The Power of Nightmares

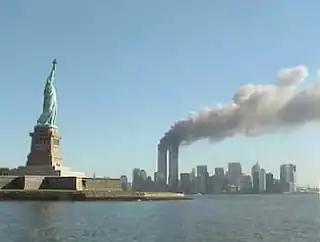
The neoconservatives use the 11 September attacks, with al-Fadl's description of al-Qaeda, to launch the War on Terror.

The final part addresses the actual rise of al-Qaeda. Curtis argues that, after their failed revolutions, bin Laden and Zawahiri had little or no popular support, let alone a serious complex organisation of terrorists, and were dependent on independent operatives to carry out their new call for jihad. However, the film argues that in order to prosecute bin Laden "in absentia" for the 1998 U.S. embassy bombings, U.S. prosecutors had to prove that he is the head of a criminal organisation responsible for the bombings. They find a former associate of bin Laden, Jamal al-Fadl, and pay him to testify that bin Laden is the head of a massive terrorist organisation called "al-Qaeda". With the September 11 attacks, neoconservatives in the new Republican administration of George W. Bush use this invented concept of an organisation to justify another crusade against a new enemy, culminating in the launch of the War on Terror.